Dörbet Oirat

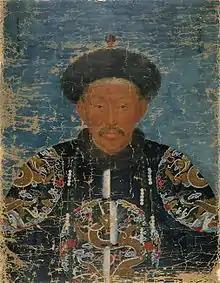
Tseren (车凌, 1697-1758), leader of the Mongolian Tribe of the Dorbet, in Qing dynasty costume.

A Dörben clan existed within the Mongol tribe in the 12th–13th centuries, but the Dörbets appear as an Oirat tribe only in the latter half of the 16th century. What their relation, if any, is to the Dörben clan of the 12th–13th centuries is unclear. The name probably means "döröv"; "four" (Middle Mongolian: dörbe).